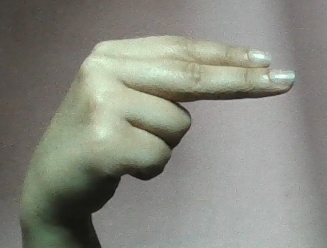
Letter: ain